Lake Bracciano

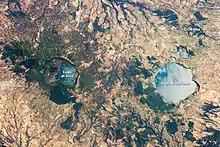
View from space of Lake Bracciano and surroundings

Lake Bracciano is a lake of volcanic origin in the Italian region of Lazio, northwest of Rome. It is the second largest lake in the region (second only to Lake Bolsena) and one of the major lakes of Italy. It has a circular perimeter of approximately . Its inflow is from precipitation runoff and percolation, and from underground springs, and its outflow is the Arrone.